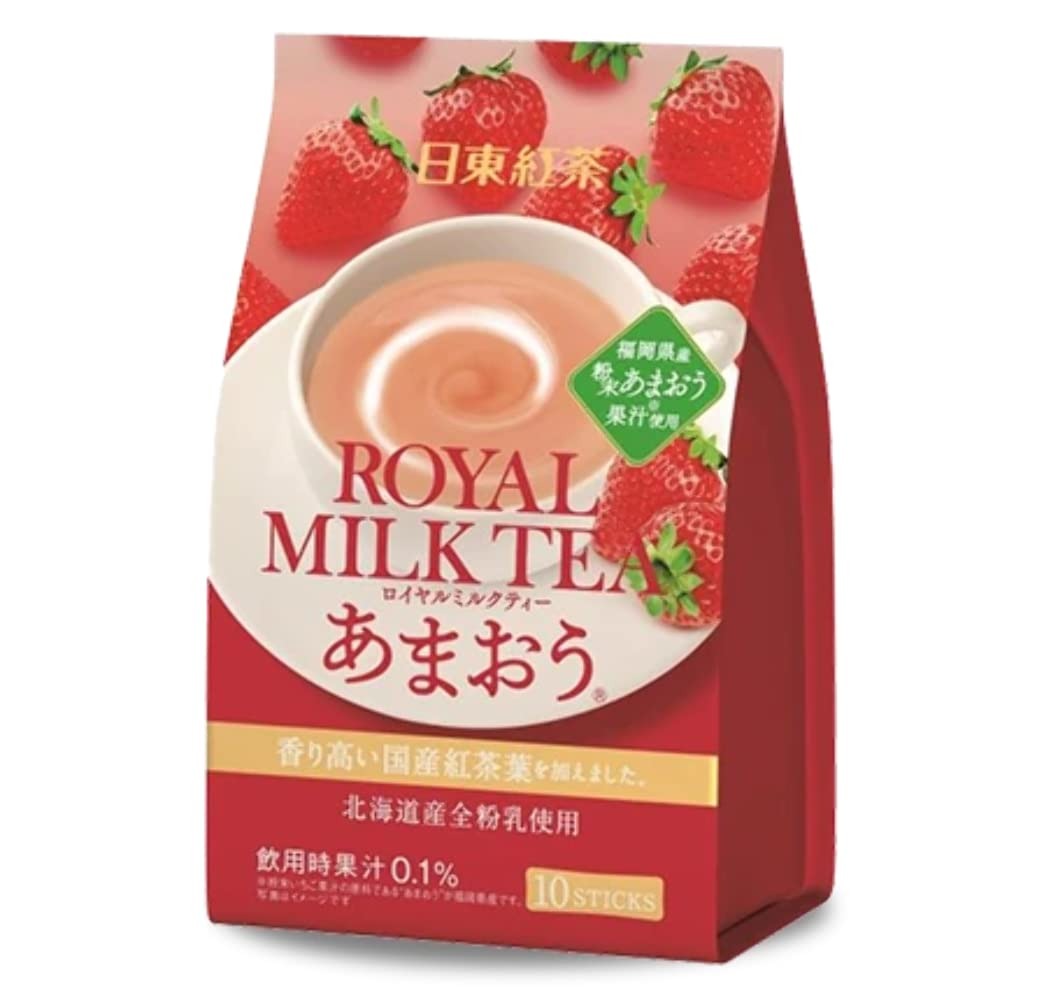
Item Name: Nitto Tea Royal Milk Tea Amaou Strawberry Flavor (10 sticks)
Value: 10.0
Unit: Count

Price: 14.95